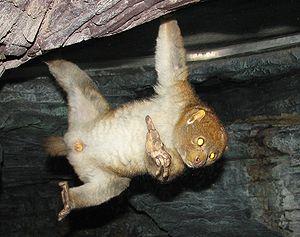
Les Lorisiformes constituent un infra-ordre de primates qui regroupe les lorisidés et les galagidés.
Le Potto de Bosman est une espèce de primates lorisiformes. Il est pour certains auteurs la seule espèce du genre Perodicticus, alors que d'autres estiment que les sous-espèces connues doivent être élevées au rang d'espèces.